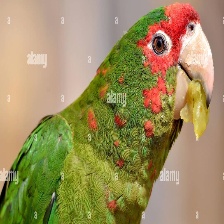
Species: MILITARY MACAW
Scientific name: ARA MILITARIS
ImageNet parent category: macaw